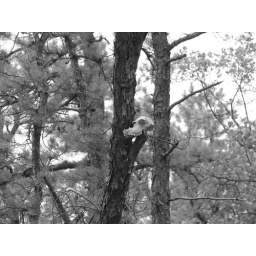
skull near forked river mountain